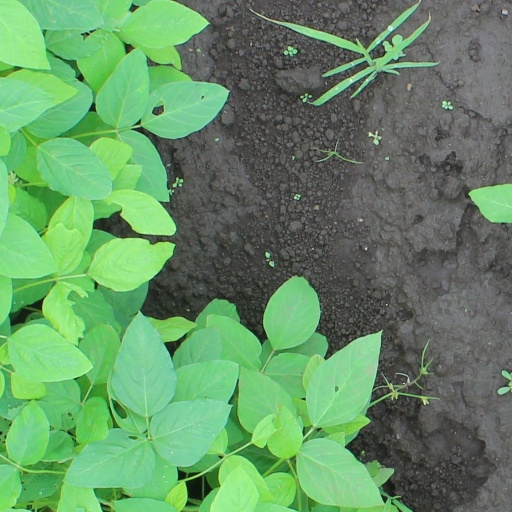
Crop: soybean